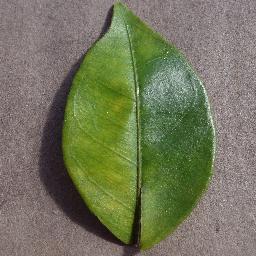
Label: Orange___Haunglongbing_(Citrus_greening)